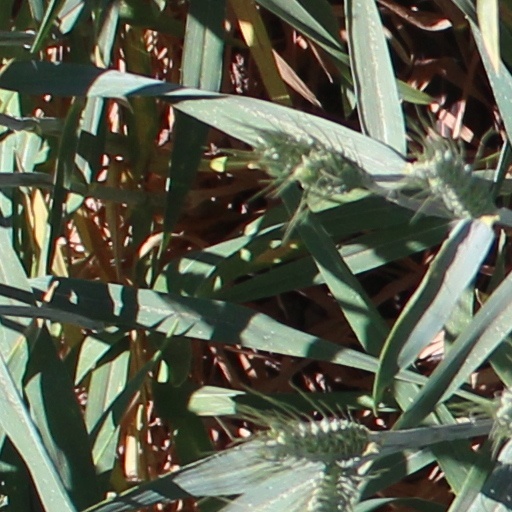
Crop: wheat